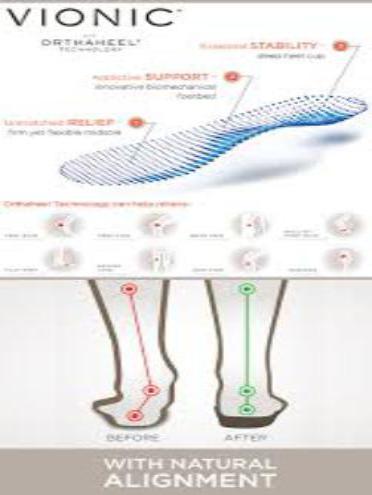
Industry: Clothes